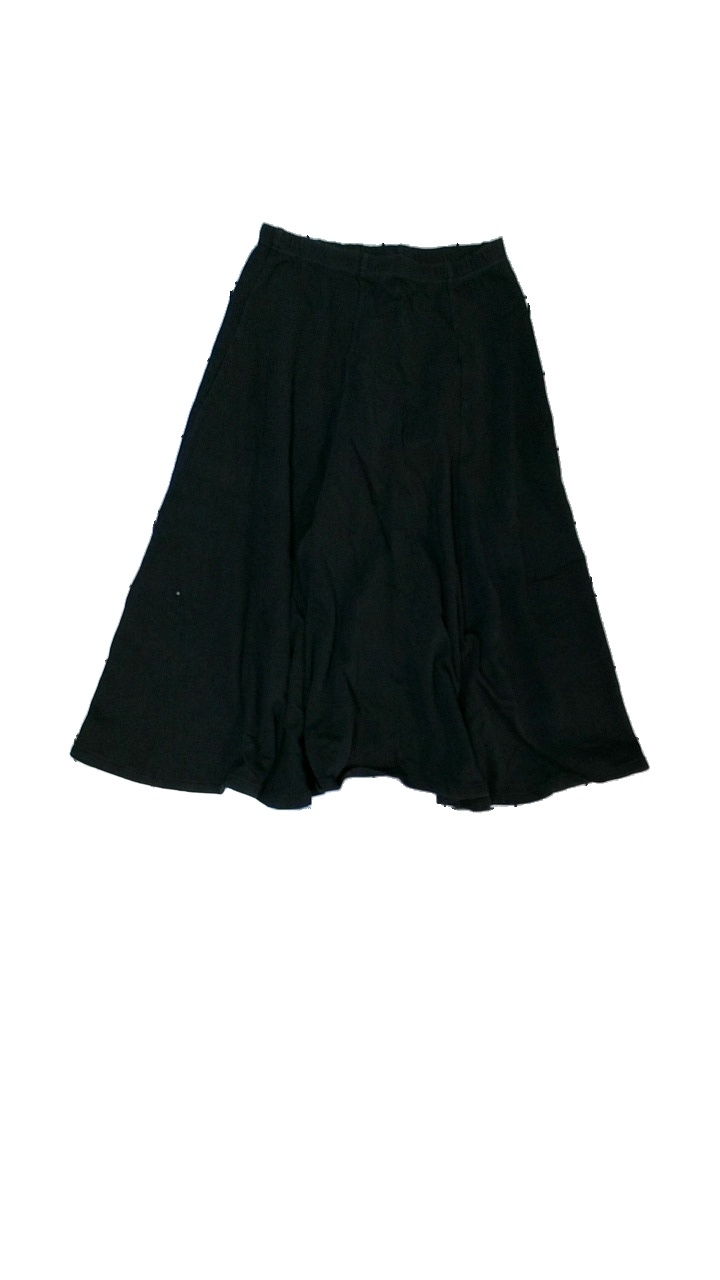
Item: Skirt (Ladies)
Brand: Terrific
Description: Volang kjol
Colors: Black
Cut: Regular
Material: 100% bomull
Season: All
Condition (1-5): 4
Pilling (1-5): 5
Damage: Blekt
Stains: Minor
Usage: Reuse
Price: <50